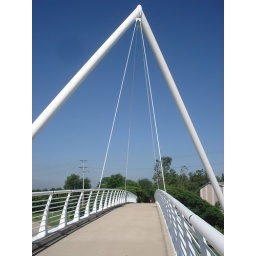
the Old Plank Trail bike path bridge in Frankfort, Illinois